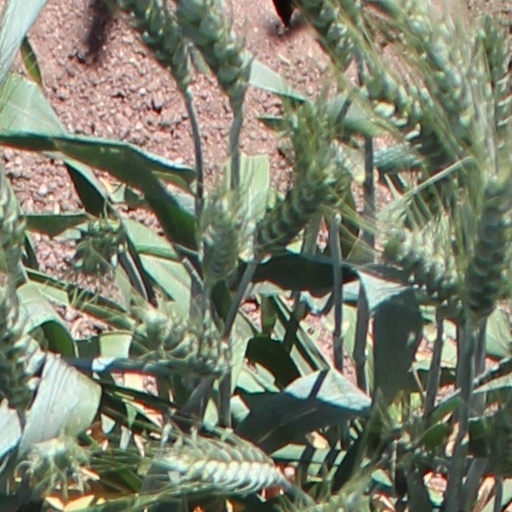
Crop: wheat